Ribble Link

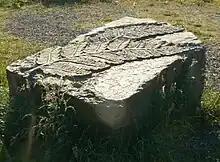
The Fire Sculpture adjacent to Lock 4 is part of the Ribble Link Sculpture trail, by the artist Thompson Dagnall

The junction with the Lancaster Canal is from the Preston end of the canal. Boats accessing the link pass under a towpath bridge to enter a holding basin. This leads to a three-lock staircase, which is operated by Canal and River Trust staff, and so boaters must wait in the basin until instructed to proceed. The top lock is overlooked by the first of five sculptures that form the sculpture trail. It was originally a giant wooden statue of a man, representing 'Water', but this was removed in 2008 when the wood decayed. In 2014 it was replaced by a steel sculpture produced by the sculptor Denis O’Connor of Derby. It consists of a stainless steel canal boat, with the tools used to construct canals in the 19th century, on top of a corten steel column. At the bottom of the staircase there is another basin, which boats use to turn around ready for the descent of the next locks. The Savick Brook enters the basin from the east, and the link continues to the west following the original line of the Savick Brook. To reach the basin, the brook has passed through an aqueduct carrying the Lancaster Canal, which was constructed in 1797 by John Rennie, and then flowed through the grade II listed Haslem Park. This was opened in 1910, and was a gift to the people of Preston by Mary Haslem, in memory of her father John, who owned a local cotton mill. She was particularly keen that the park should cater for the needs of children. The park includes a lake fed by water from the Lancaster Canal.